Rugby Parkway railway station

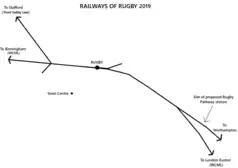
Diagram of the proposed location of Rugby Parkway station in relation to the other railways around Rugby.

In January 2023, Warwickshire County Council launched a public engagement on its outline plans for the station.